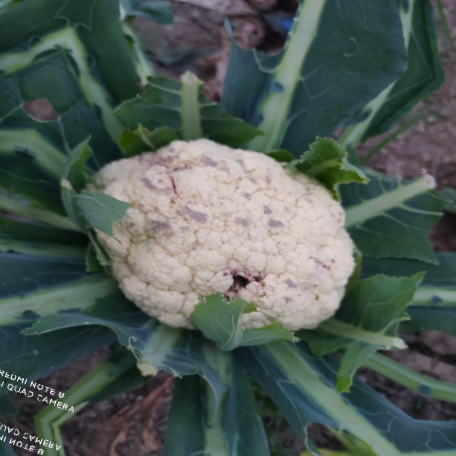
Label: Bacterial spot rot